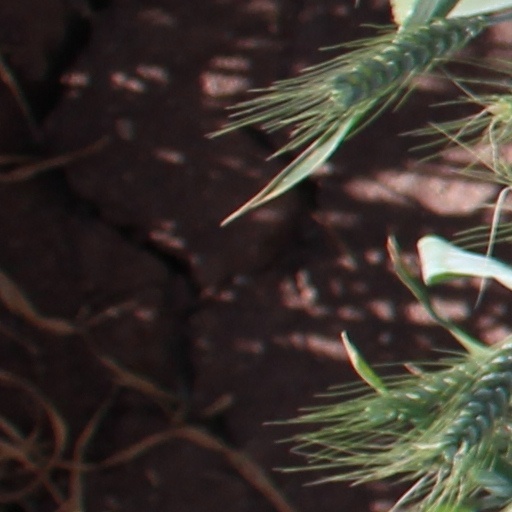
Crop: wheat